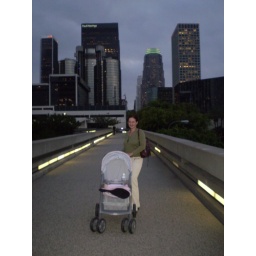
Next to our apt building in LA. A bridge to Westin Bonaventure Hotel.